Celtic calendar

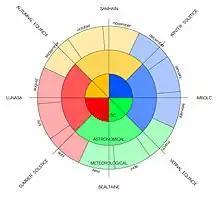
Diagram comparing the Celtic, astronomical and meteorological calendars

Among the Insular Celts, the year was divided into a light half and a dark half. As the day was seen as beginning at sunset, so the year was seen as beginning with the arrival of the darkness, at Calan Gaeaf / Samhain (around 1 November in the modern calendar). The light half of the year started at Calan Haf/Bealtaine (around 1 May, modern calendar). This observance of festivals beginning the evening before the festival day is still seen in the celebrations and folkloric practices among the Gaels, such as the traditions of "Oíche Shamhna" (Samhain Eve) among the Irish and "Oidhche Shamhna" among the Scots.